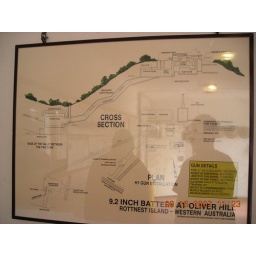
cross section of the gun battery and rooms built underground in the hill